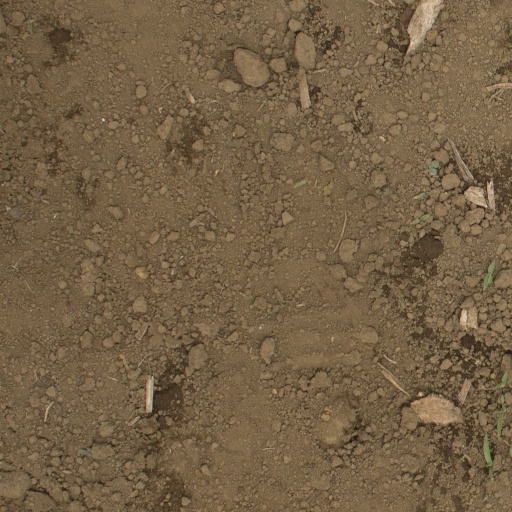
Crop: Jerusalem artichoke